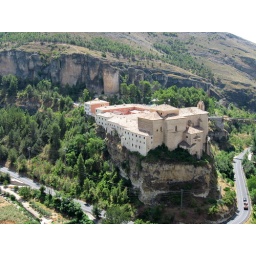
View from the town. Our room was at the left end of the pink wing, overlooking the pink building in the back.